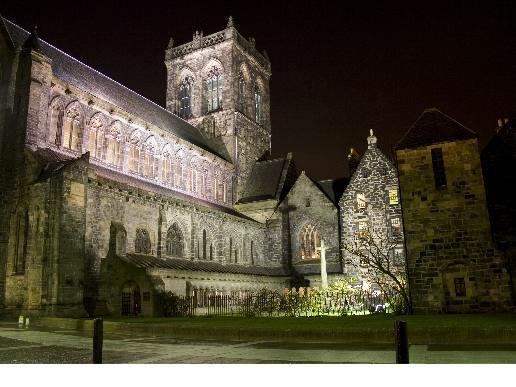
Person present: No